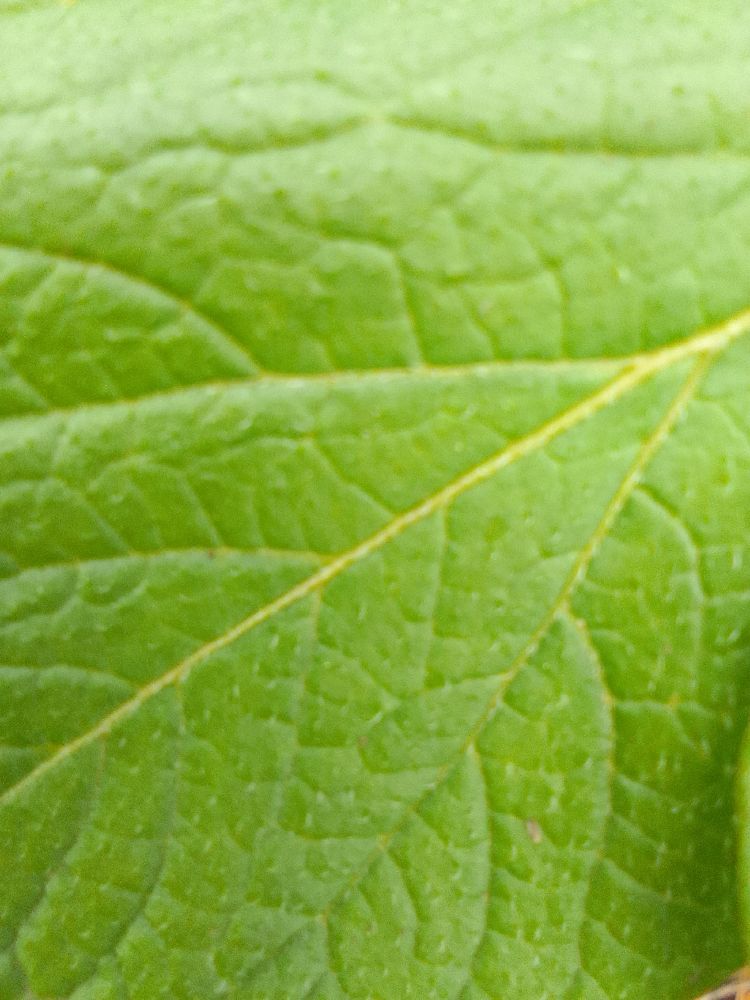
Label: Healthy